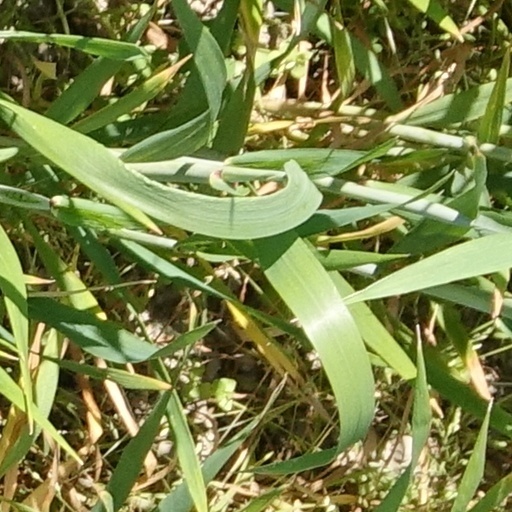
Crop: wheat